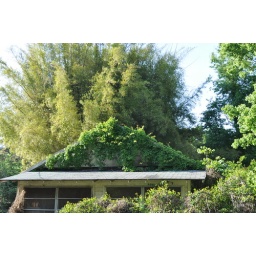
Abandoned house - roof covered in vines and bamboo rises tall behind it